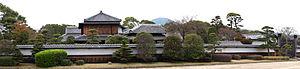
Kyū Hosokawa Gyōbutei, ancienne villa de samouraï panorama。
Le clan Hosokawa est une famille de puissants daimyos du Japon. Ce clan a dirigé les anciennes provinces d'Awa, Awaji, Bitchu, Sanuki, Settsu, Tamba, Tosa et Yamashiro. Il est divisé et perd son importance après l'assassinat de Hosokawa Masamoto en 1507.